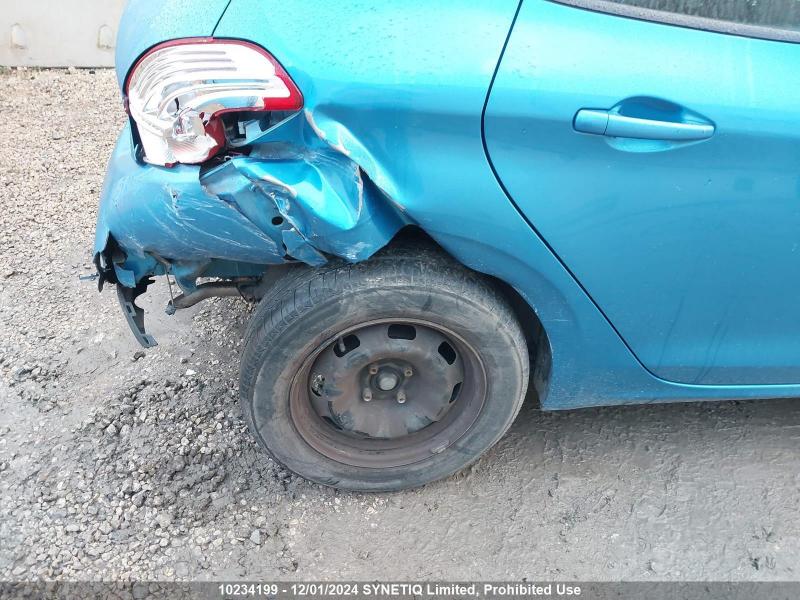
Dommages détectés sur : aile arrière droite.
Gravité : majeur